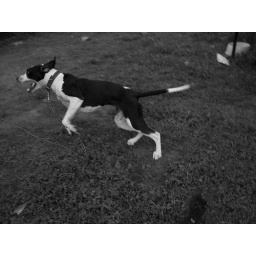
There's no Mazda engine in her, but she's got some horse power. After the ball she goes!